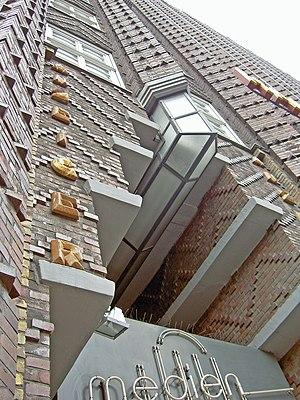
L'architecture expressionniste est un mouvement architectural qui se développa en Europe du Nord pendant les premières décennies du XXᵉ siècle en parallèle avec l'expressionnisme dans les arts appliqués et vivants.